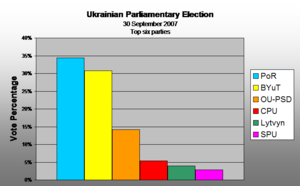
L'Ukraine est une république multipartite à régime parlementaire. Le pouvoir exécutif est exercé par le Cabinet dirigé par un Premier ministre tandis que le pouvoir législatif est dévolu à la Rada, un parlement monocaméral.
Les élections législatives ukrainiennes de 2007 ont lieu le 30 septembre 2007.